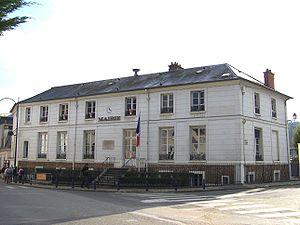
Jouy-en-Josas est une commune française située dans le département des Yvelines, en région Île-de-France.